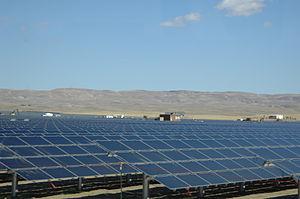
La ferme solaire Topaz est une ferme solaire photovoltaïque de 550 mégawatts située dans le comté de San Luis Obispo en Californie. Les travaux de construction menés par la société First Solar ont commencé au début de l'année 2012. Cette ferme solaire est opérationnelle depuis novembre 2014 et devrait alimenter en électricité plus de 160 000 foyers américains.